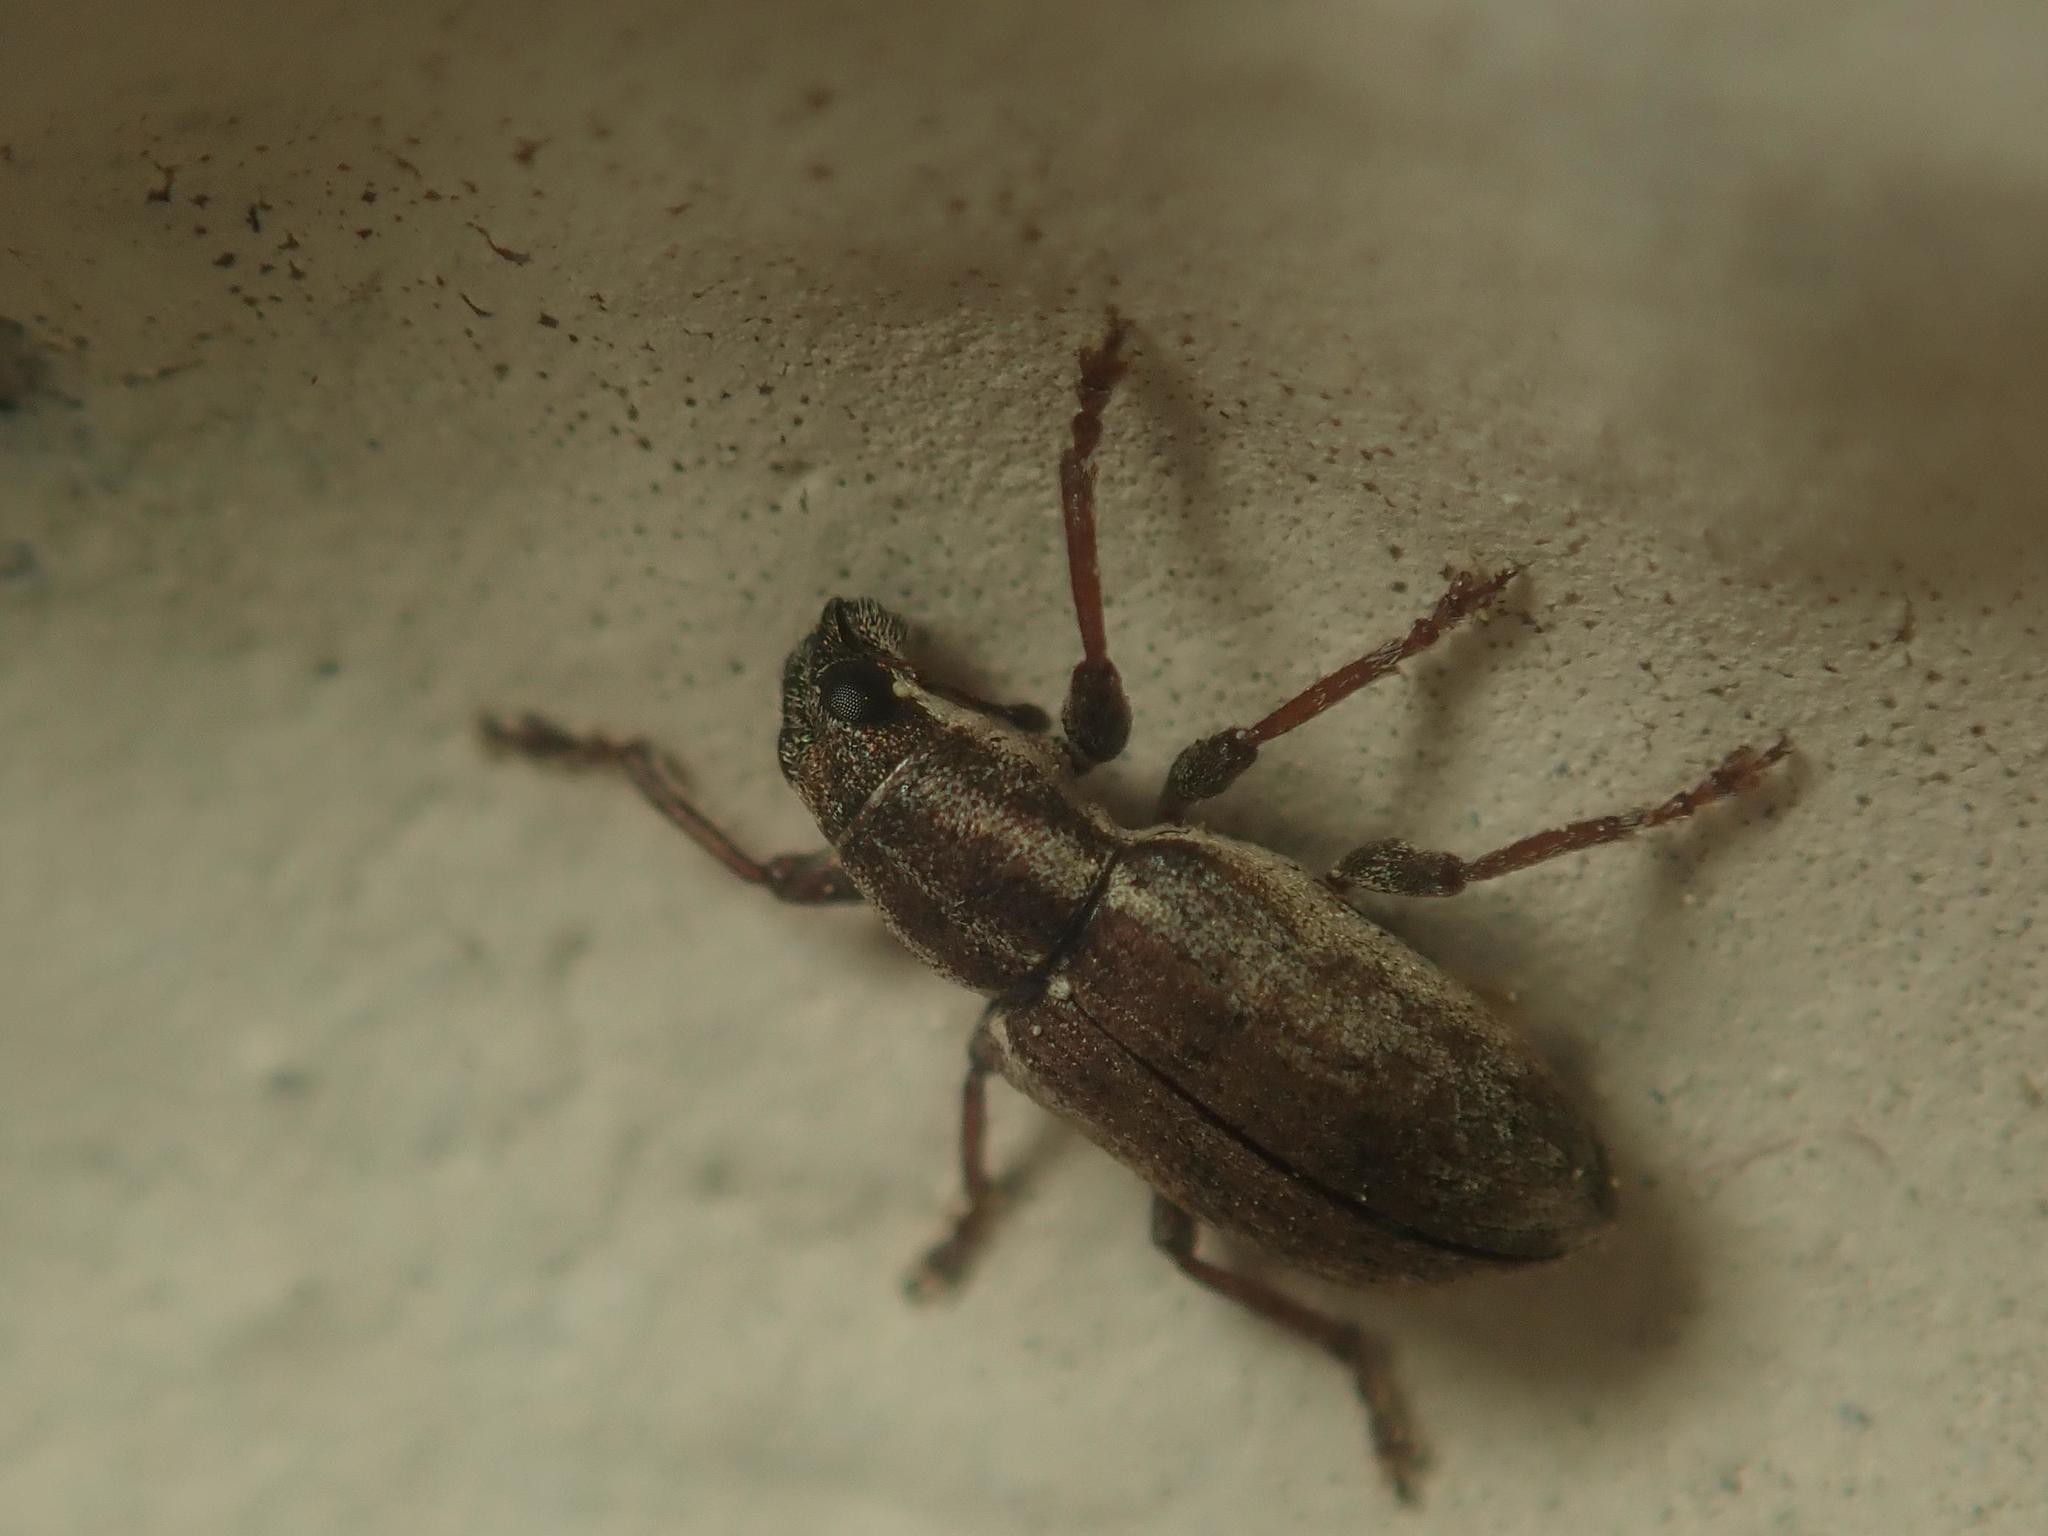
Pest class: pea_leaf_weevil